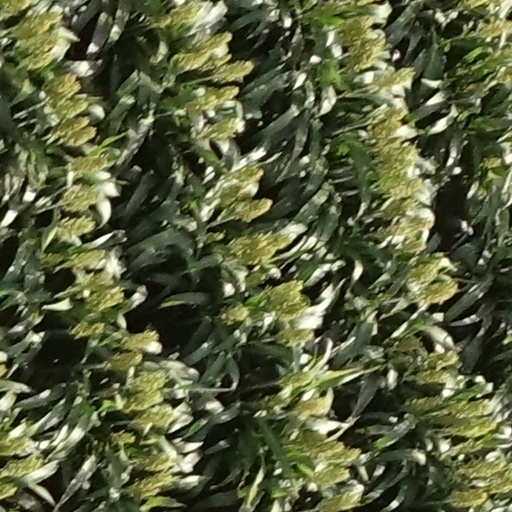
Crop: sorghum